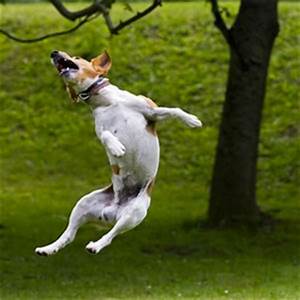
Label: cane